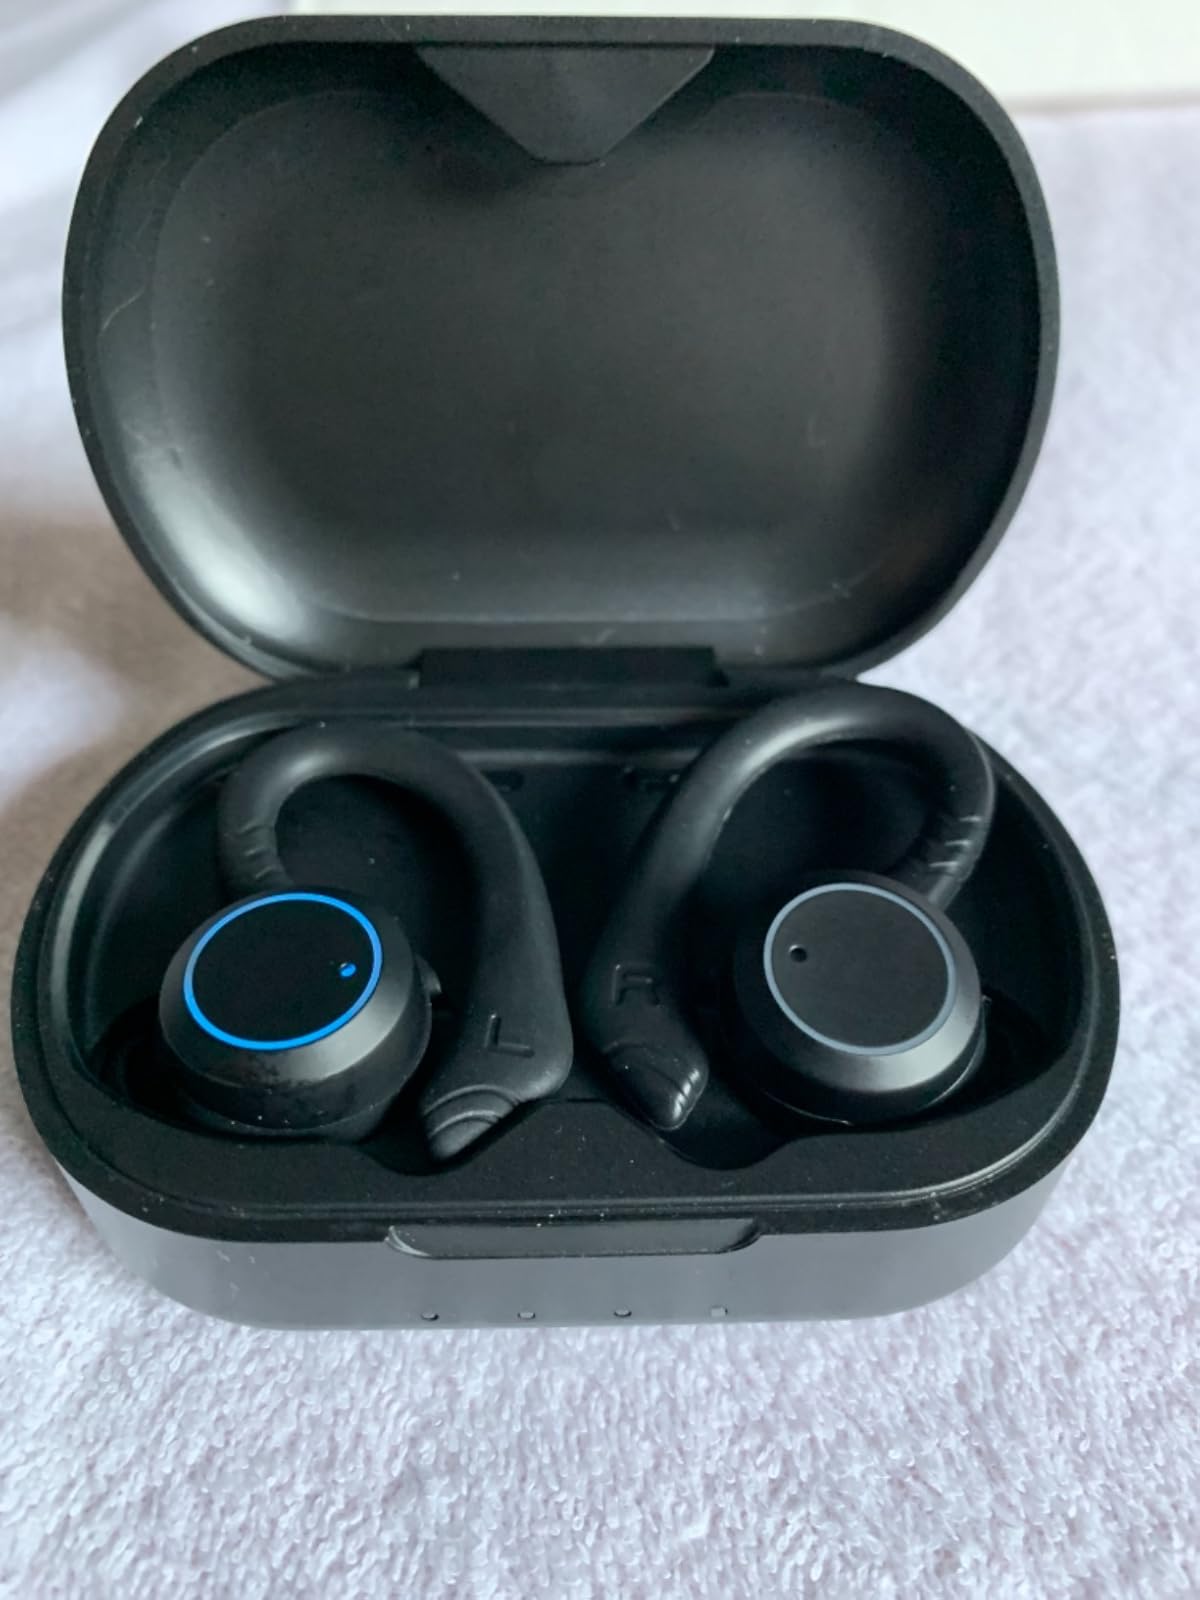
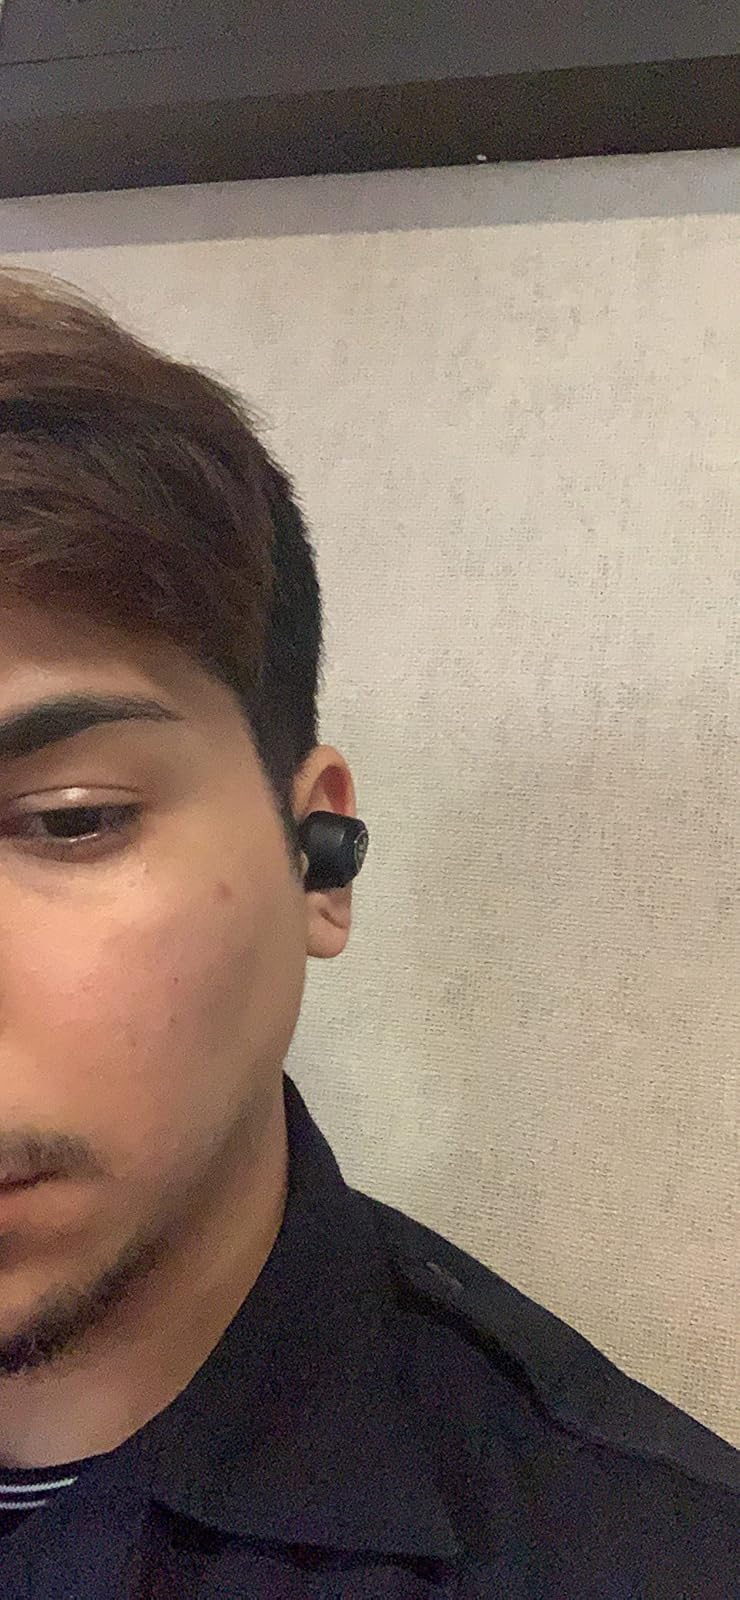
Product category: earbuds
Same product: no